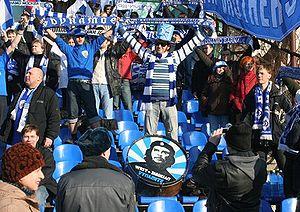
Le Dinamo Barnaoul est un club de football russe fondé en 1957 et basé à Barnaoul.